List of captains of Dynamo Kyiv

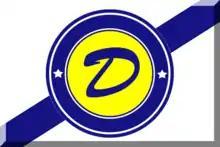
Fantasy flag of Dynamo Kyiv

List of captains of the Ukrainian football club Dynamo Kyiv.